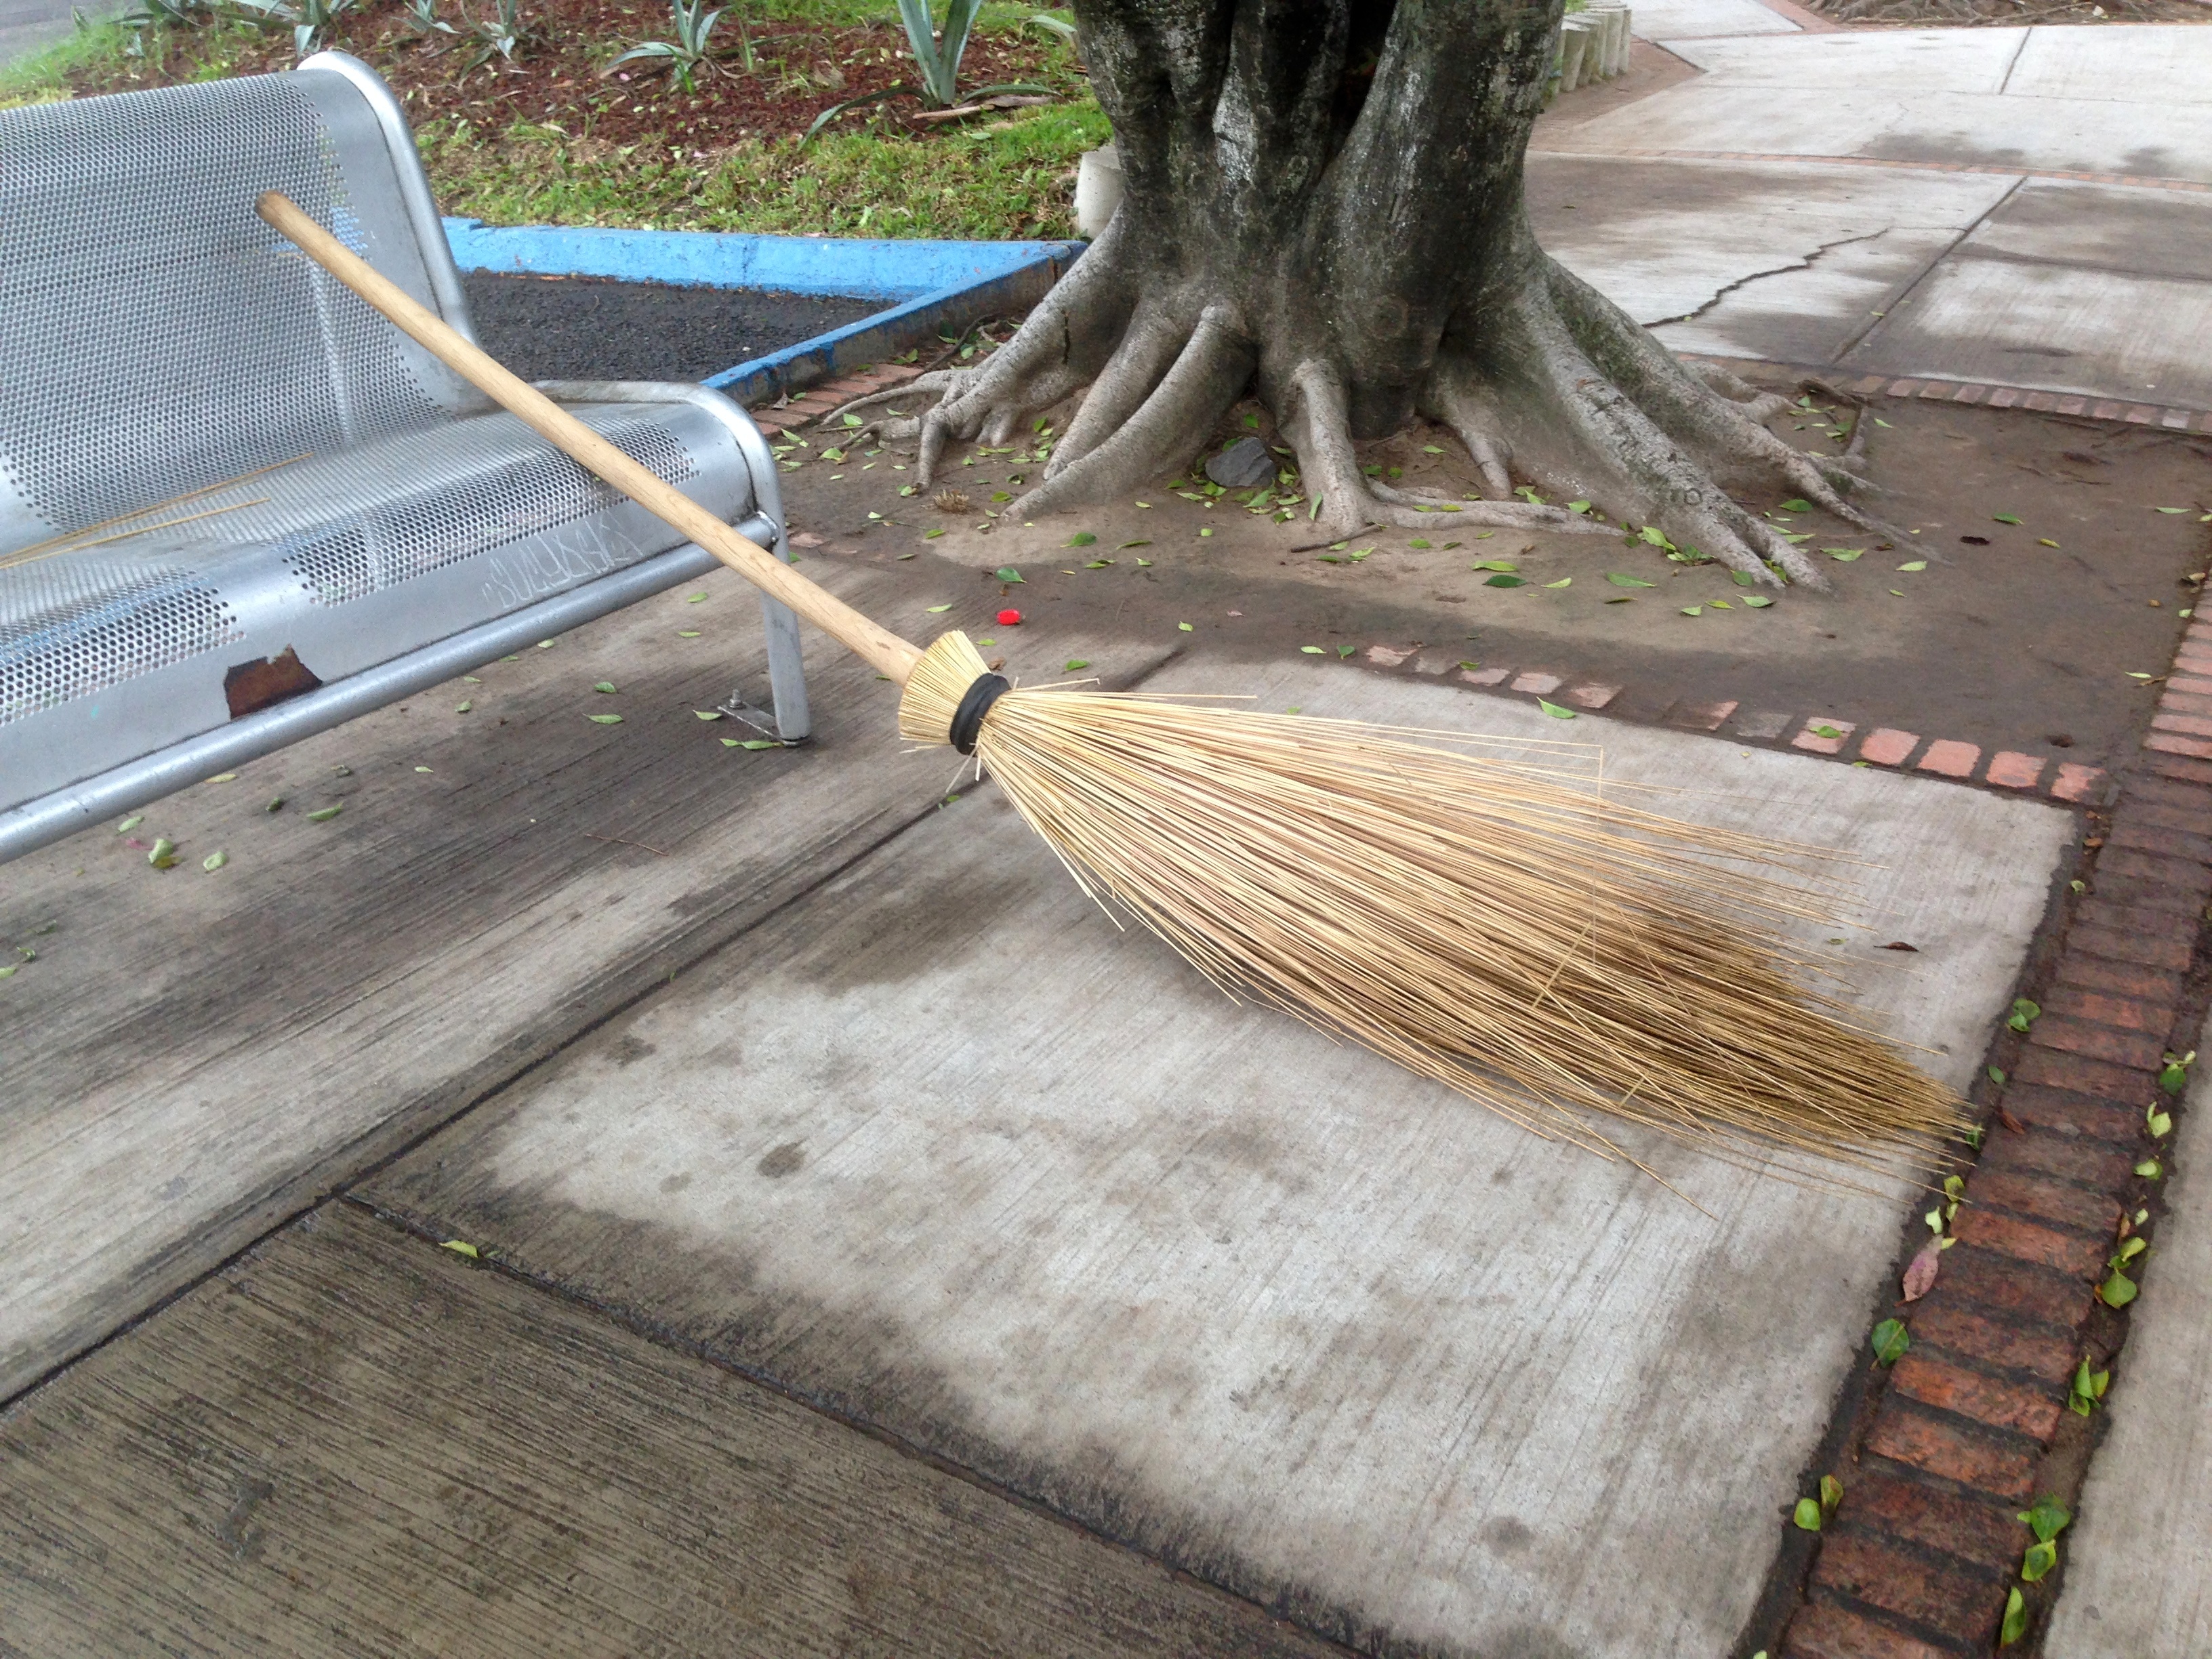
grass, wood, lawn, floor, roof, walkway, udgagora, flooring